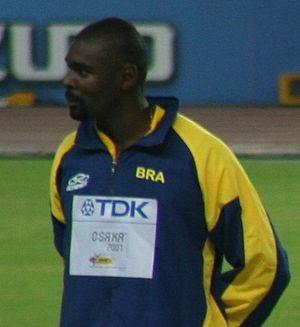
Jadel Abdul Ghani Gregório, né le 16 septembre 1980 à Jandaia do Sul, est un athlète brésilien, spécialiste du triple saut et du saut en longueur.